Question: Please indicate a possible affordance area of the bottle that can be used for opening
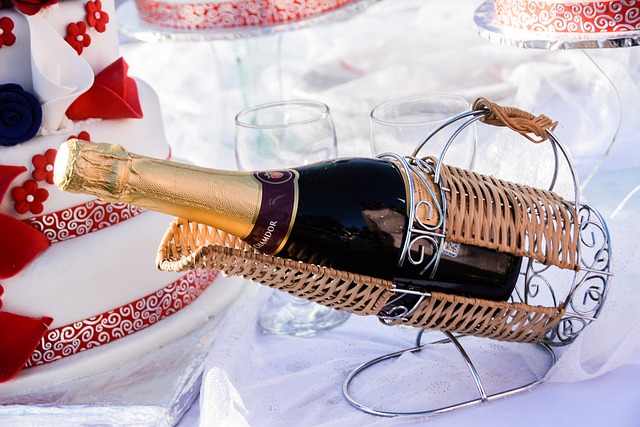
Answer: [48, 129.5, 232, 231.5]